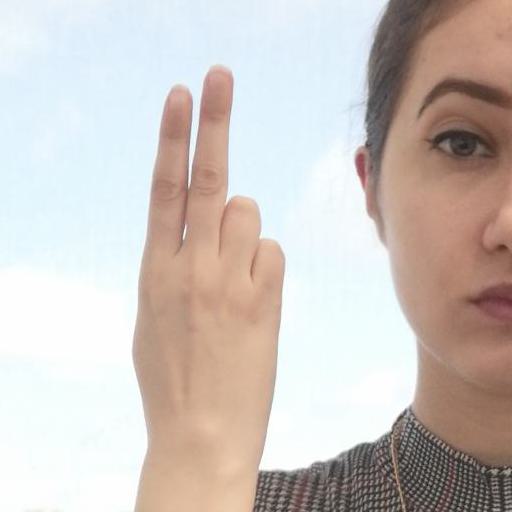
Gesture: two_up_inverted